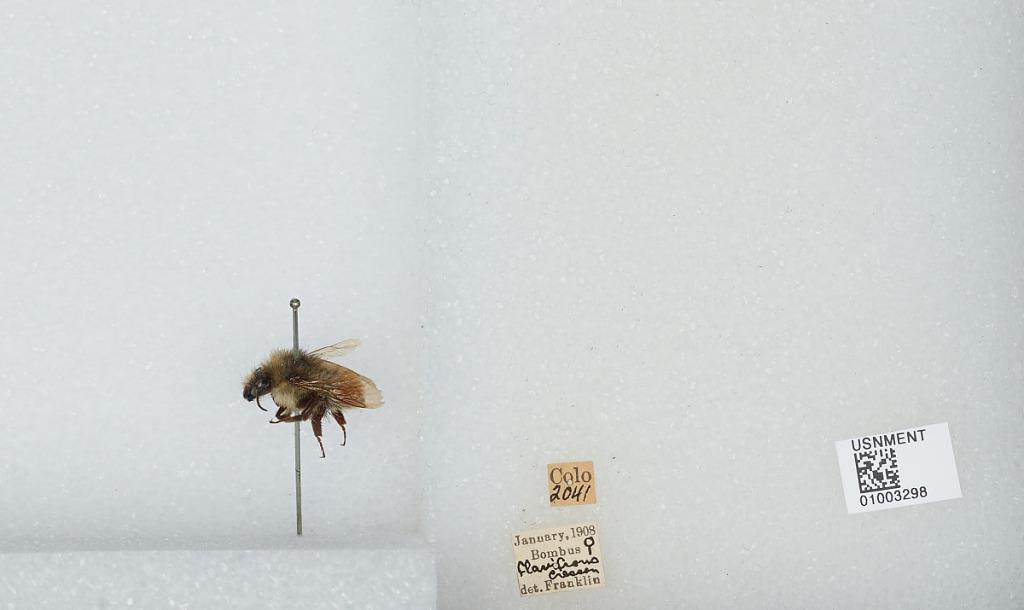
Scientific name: Bombus (Pyrobombus) flavifrons Cresson
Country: United States
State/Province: Colorado
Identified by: Franklin